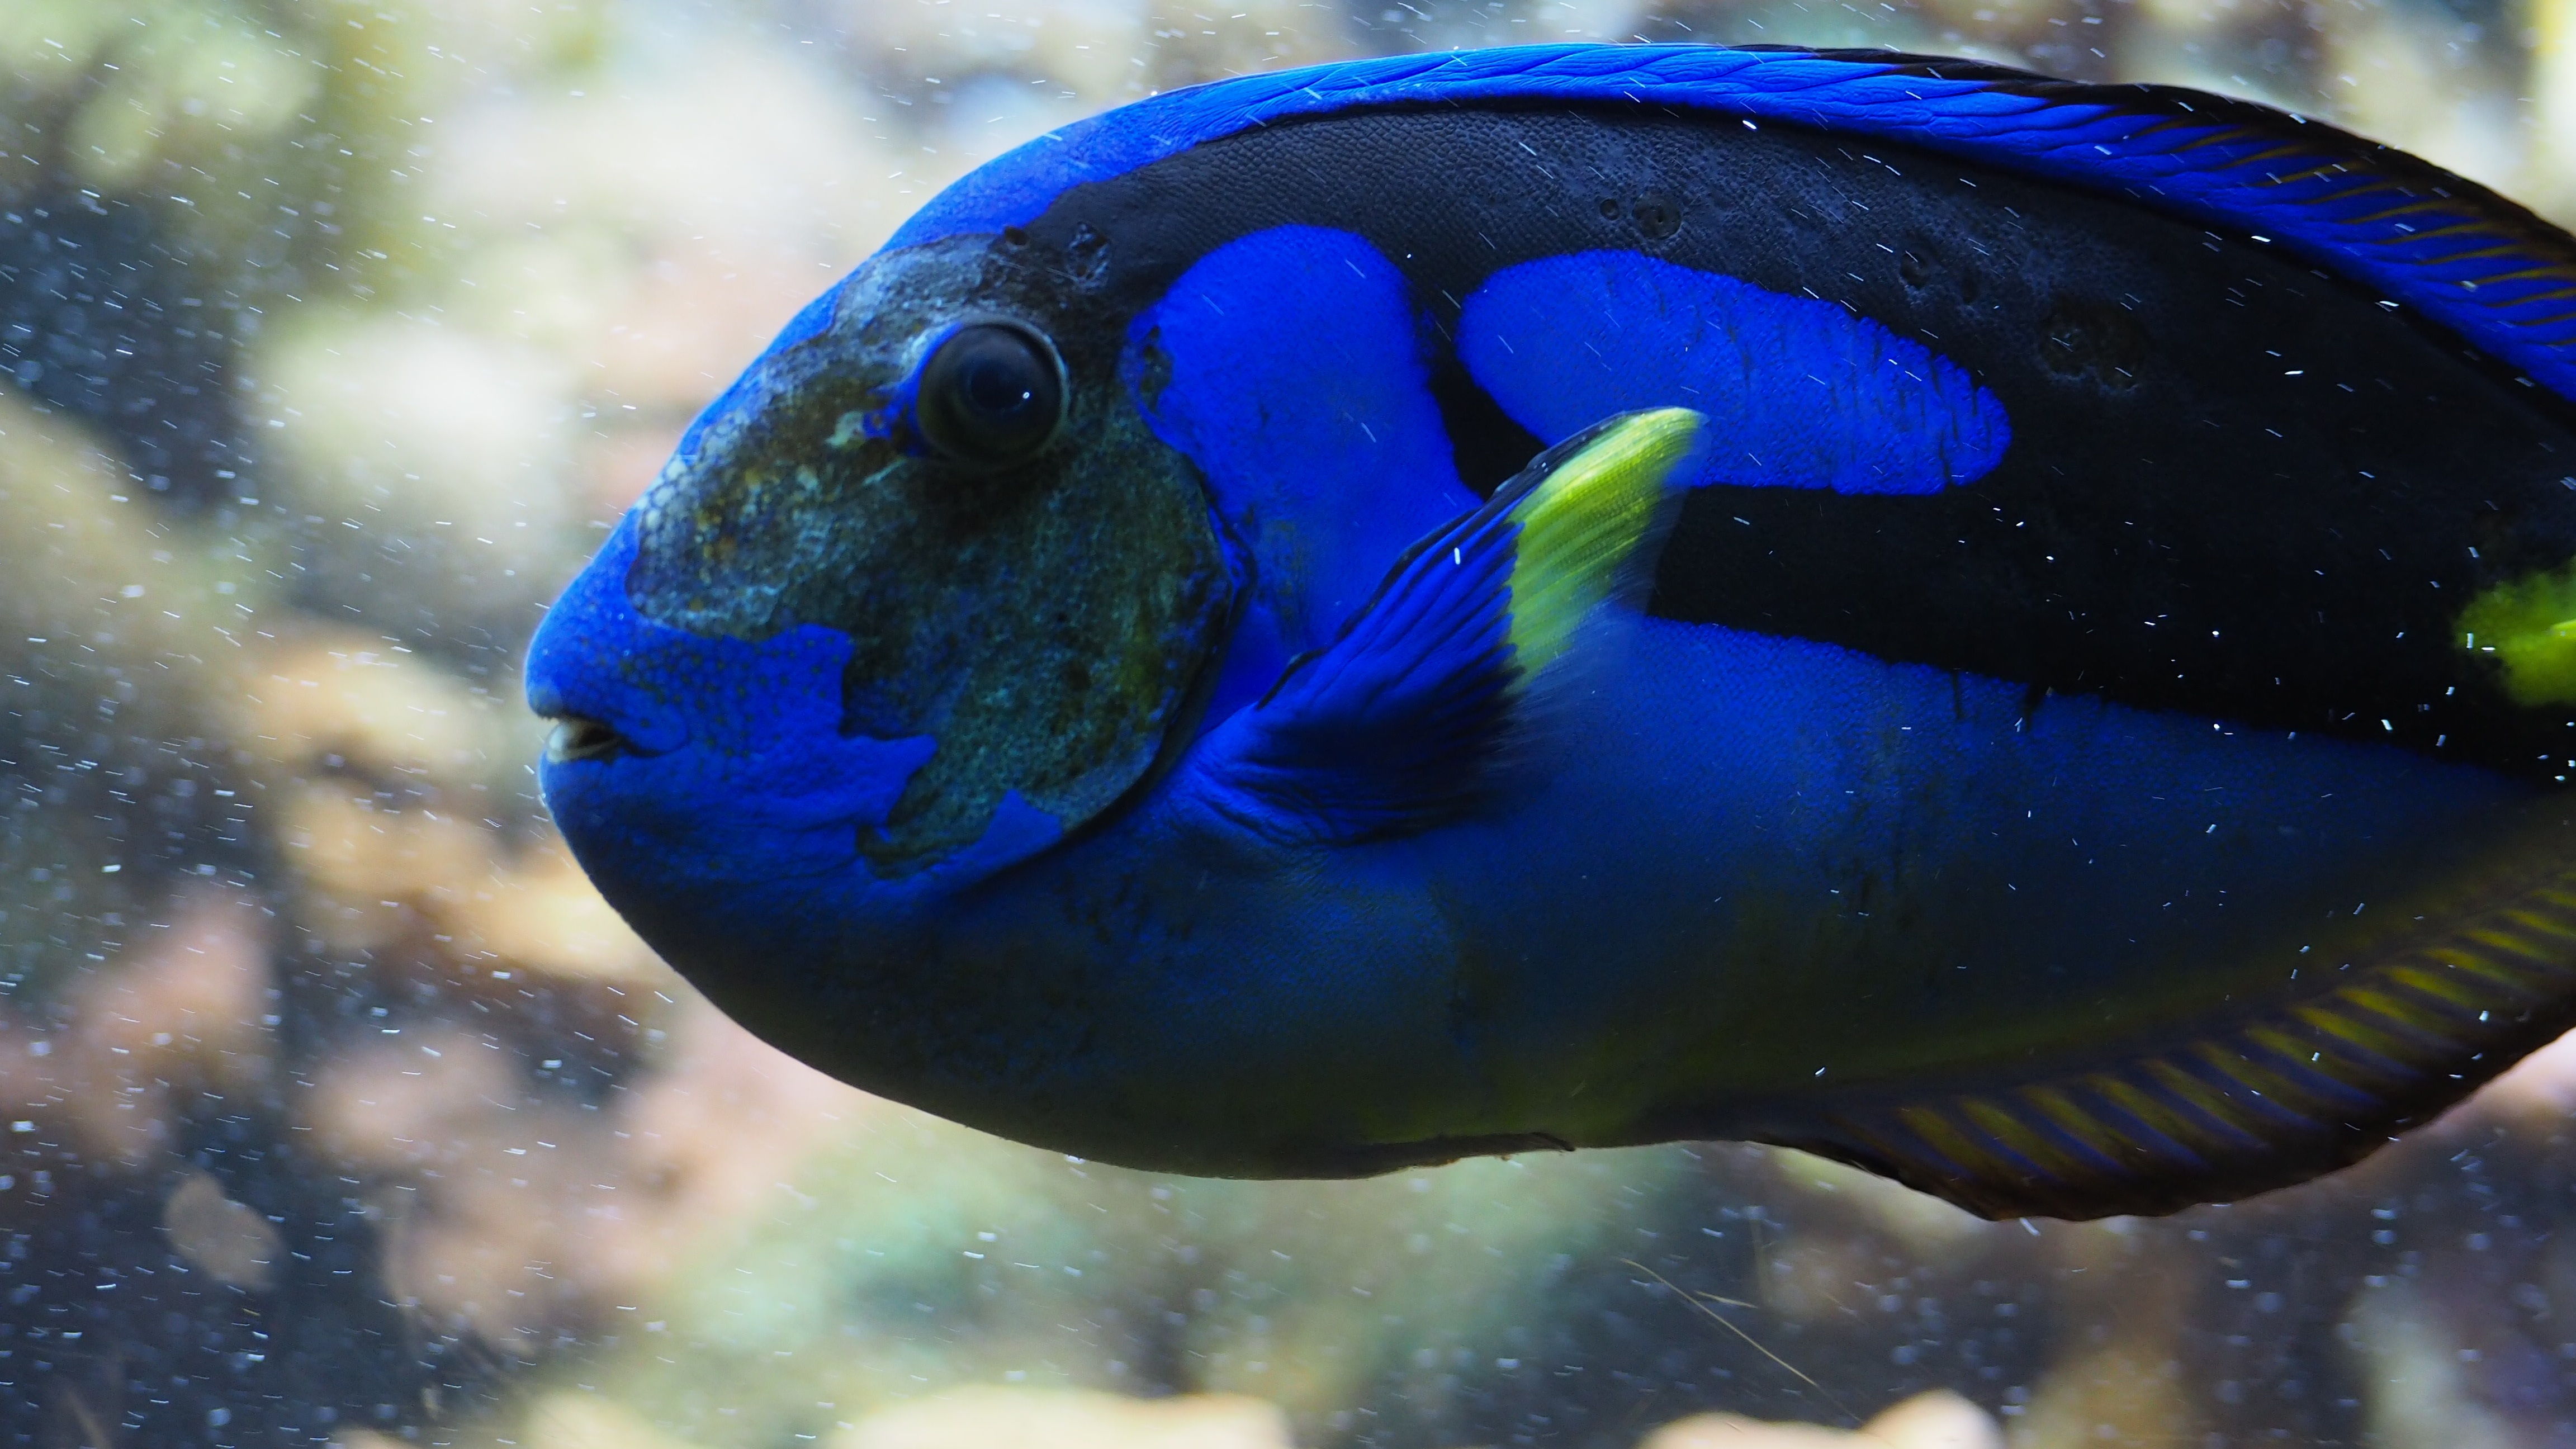
water, underwater, color, biology, blue, colorful, fish, coral, reef, fin, vivid, aquarium, macro photography, blue tang, marine biology, coral reef fish, deep sea fish, pomacentridae, pomacanthidae